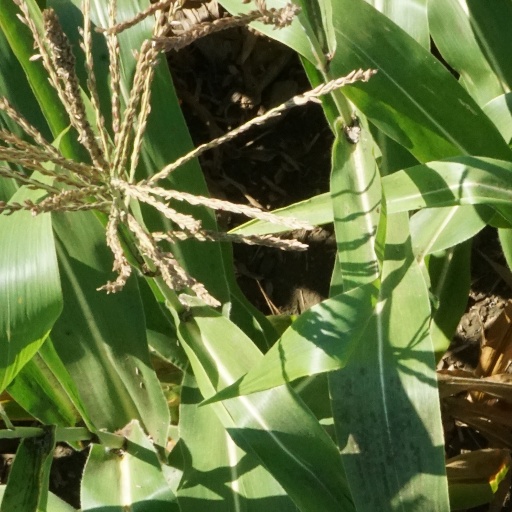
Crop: maize; corn